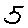
Label: 5